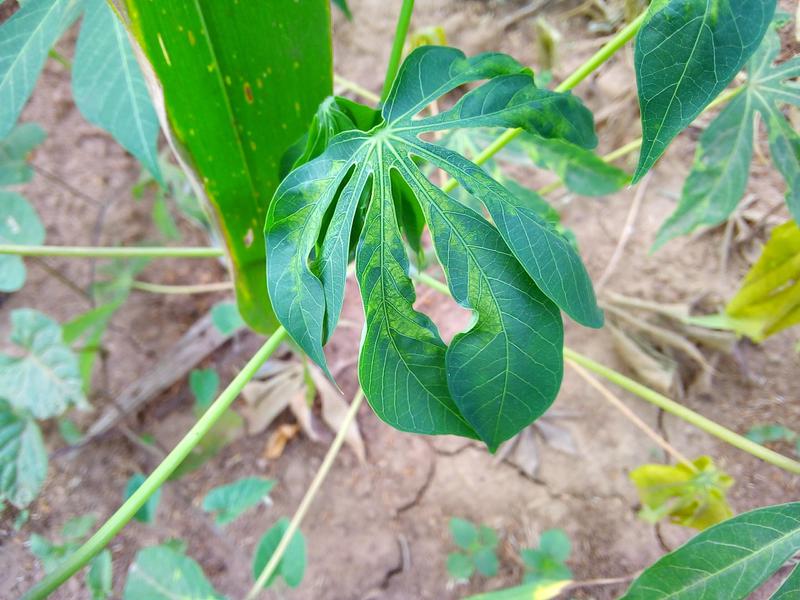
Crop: cassava
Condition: mosaic_disease